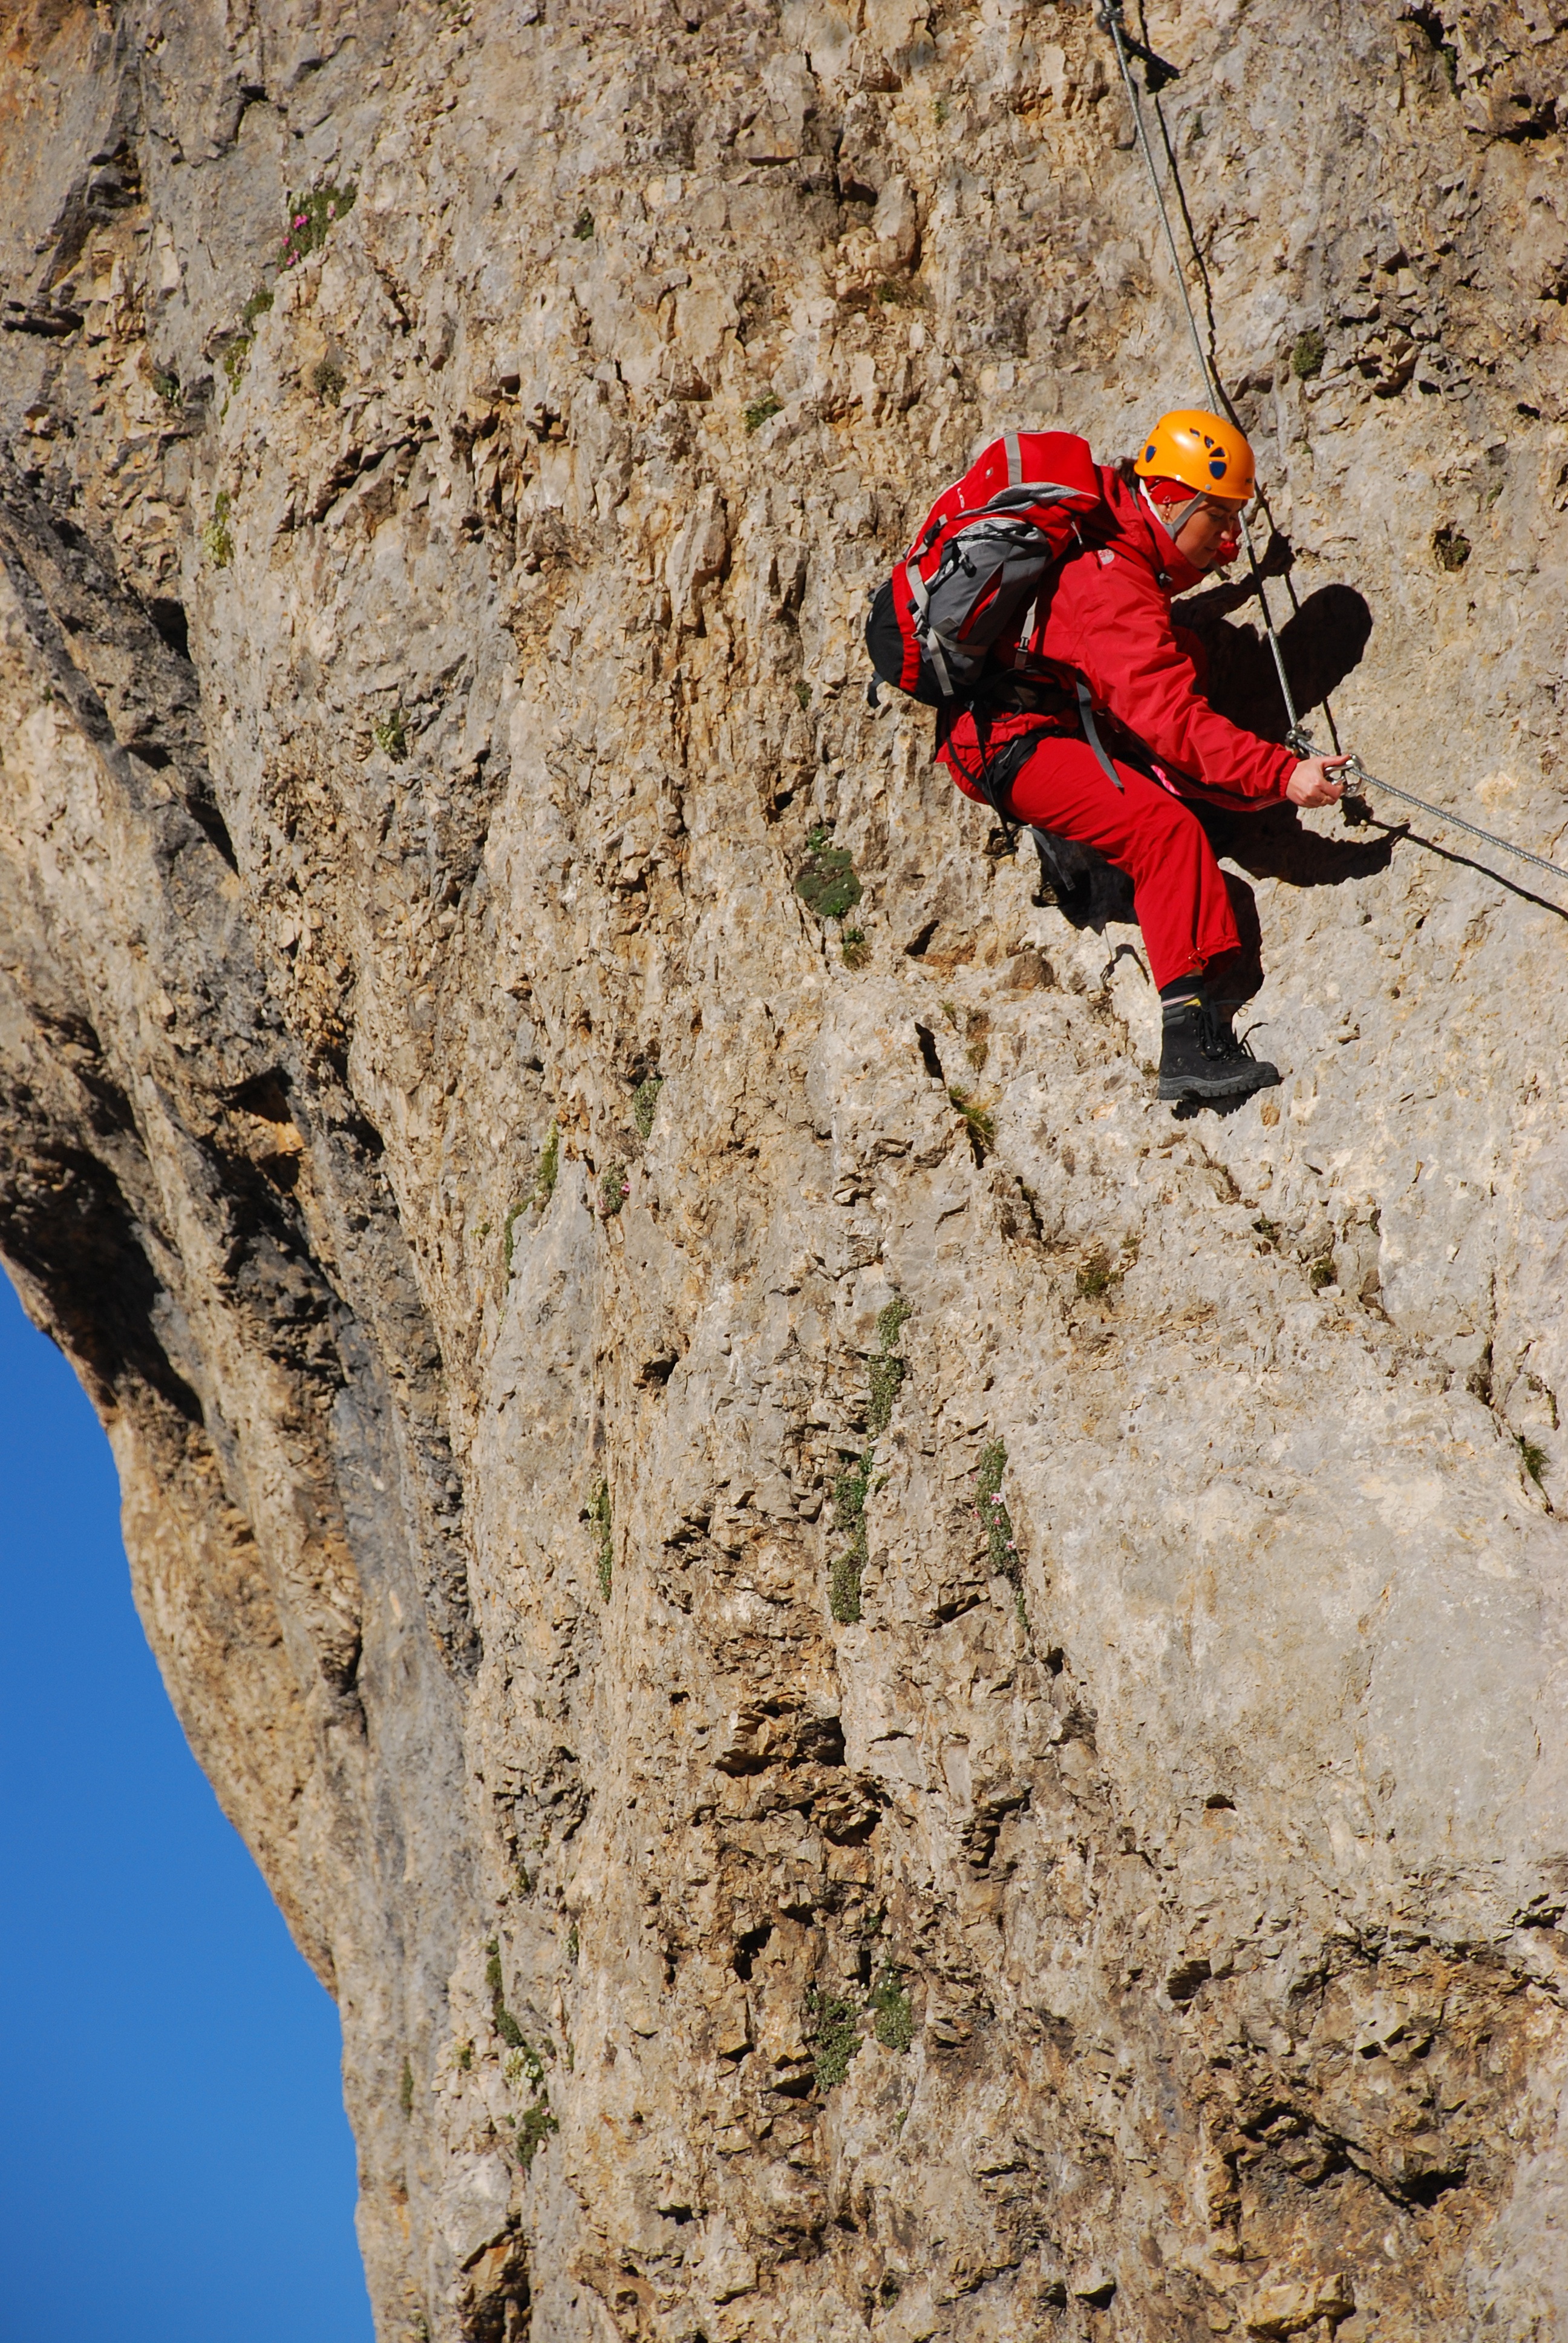
rock, rope, adventure, recreation, formation, climbing, rock climbing, extreme sport, mountaineering, geology, outcrop, mountaineer, mountains, escarpment, abseiling, outdoor recreation, sport climbing, free solo climbing, free climbing, belay device, rock climbing equipment